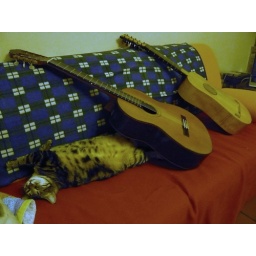
Simone's cat seems comfortable with his decision to study baroque guitar in addition to classical